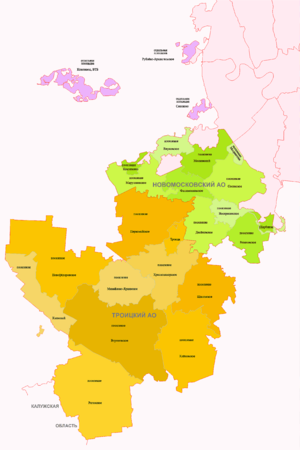
Administrativ inddeling af Moskva / Novomoskovskij administrative okrug
Novomoskovskijs (grøn) og Troitskijs (gul) administrative okrugers administrative inddeling
Den føderale by Moskva i Rusland er administrativt inddelt i 12 okruger, der igen er opdelt i rajoner og bymæssige bebyggelser. Byen har ikke en egentligt midtby, der er derimod tætte urbane bebyggelser spredt over byen. Vigtige forretningskvarterer inkluderer Kitaj-gorod centralt, Tverskoj, Arbat og Presnenskij, hjemsted for det fremtidige Moskvas Internationale Forretningskvarter mod øst. Den Centrale administrative okrug som helhed har en stor koncentration af forretninger. Rådhuset og store administrationsbygninger er placeret i Tverskoj rajon og Kitaj-gorod. Vestlige administrative okrug er hjemsted for Moskvas statsuniversitet, Spurvebakkerne og Mosfilm-studierne. Moskva havde 12.108.257 indbyggere.